Manta ray

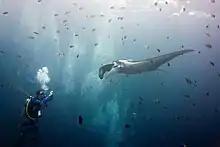
"Manta birostris" and scuba diver

Manta ray tourism is estimated to generate over US$73 million per year and brings US$140 million per year to local economies. The majority of global revenues come from ten countries: Japan, Indonesia, the Maldives, Mozambique, Thailand, Australia, Mexico, United States, the Federated States of Micronesia and Palau. Divers may get a chance to watch mantas visiting cleaning stations and night dives enable viewers to see mantas feeding on plankton attracted by the lights.